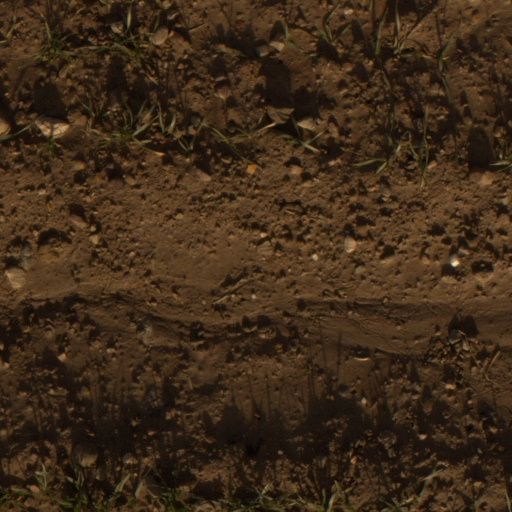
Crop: wheat